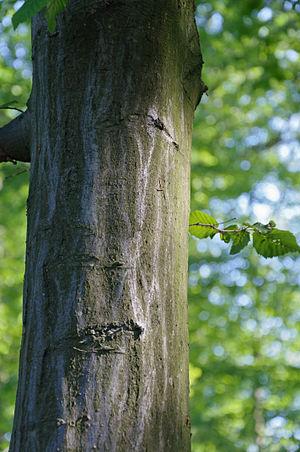
Tronc de charme (Carpinus betulus) dans le bois de la Garenne, au Plessis-Robinson (Hauts-de-Seine, France)
Le Charme, ou Charme commun, Carpinus betulus, parfois appelé charmille, est un arbre de taille moyenne, à feuilles caduques et appartenant à la famille des Bétulacées. Il est assez répandu dans les forêts d'Europe centrale. C'est une essence forestière secondaire présente en taillis sous futaie.